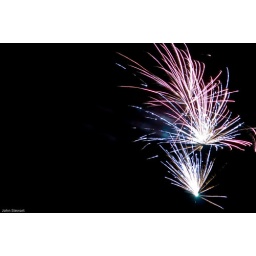
Fireworks viewed from our bedroom window in Kintore